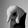
ASL letter: Q